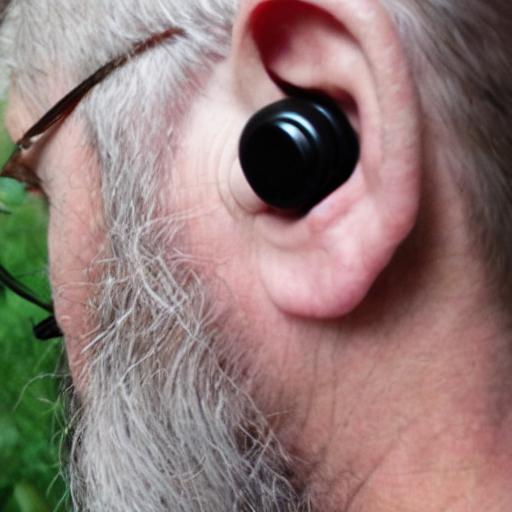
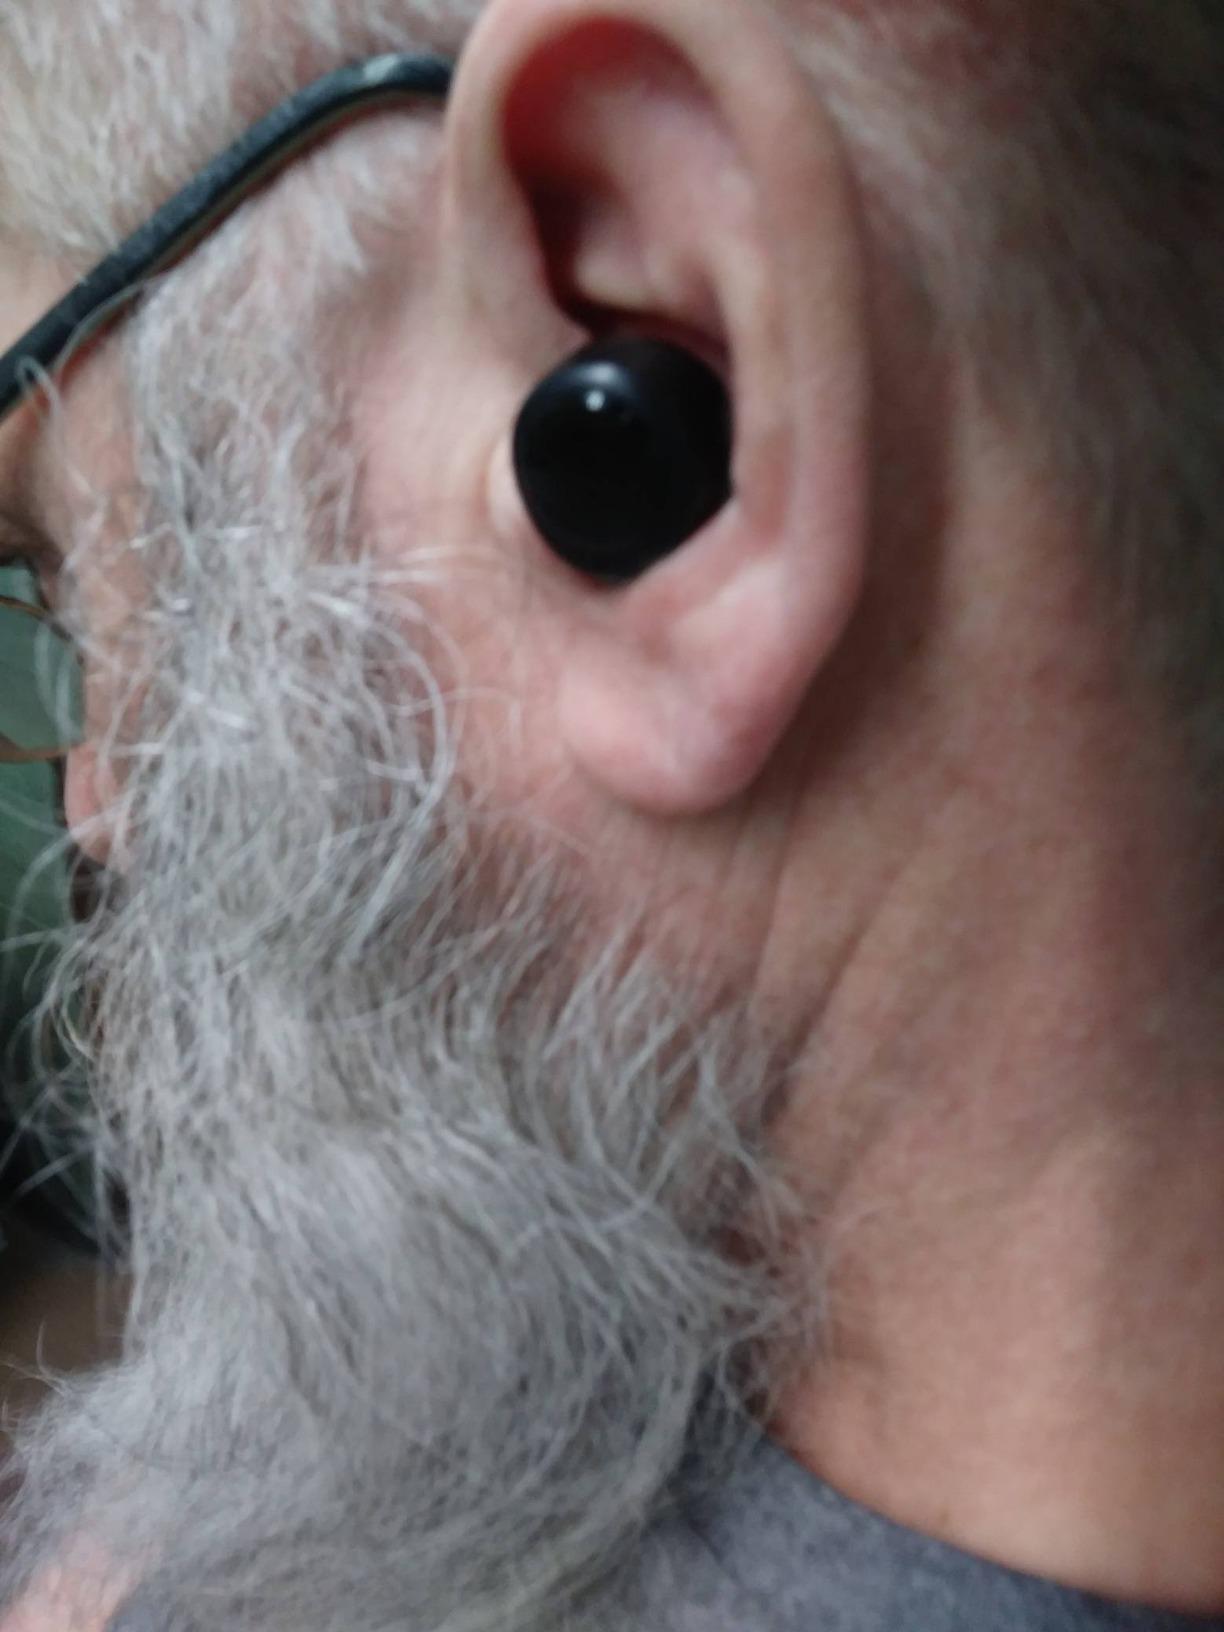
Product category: earbuds
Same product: no